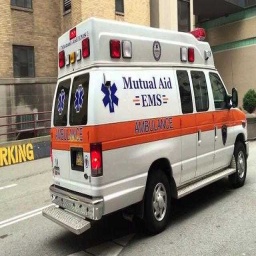
Label: ambulance